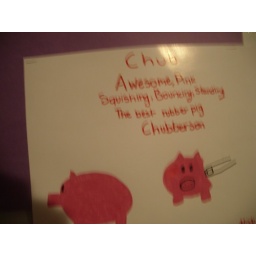
ChubAwesome, PinkSwquishing, Bouncing, StandingThe best rubber pigChubbersonMary also had him draw the pig sign later in this set